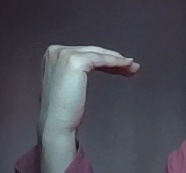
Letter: haa